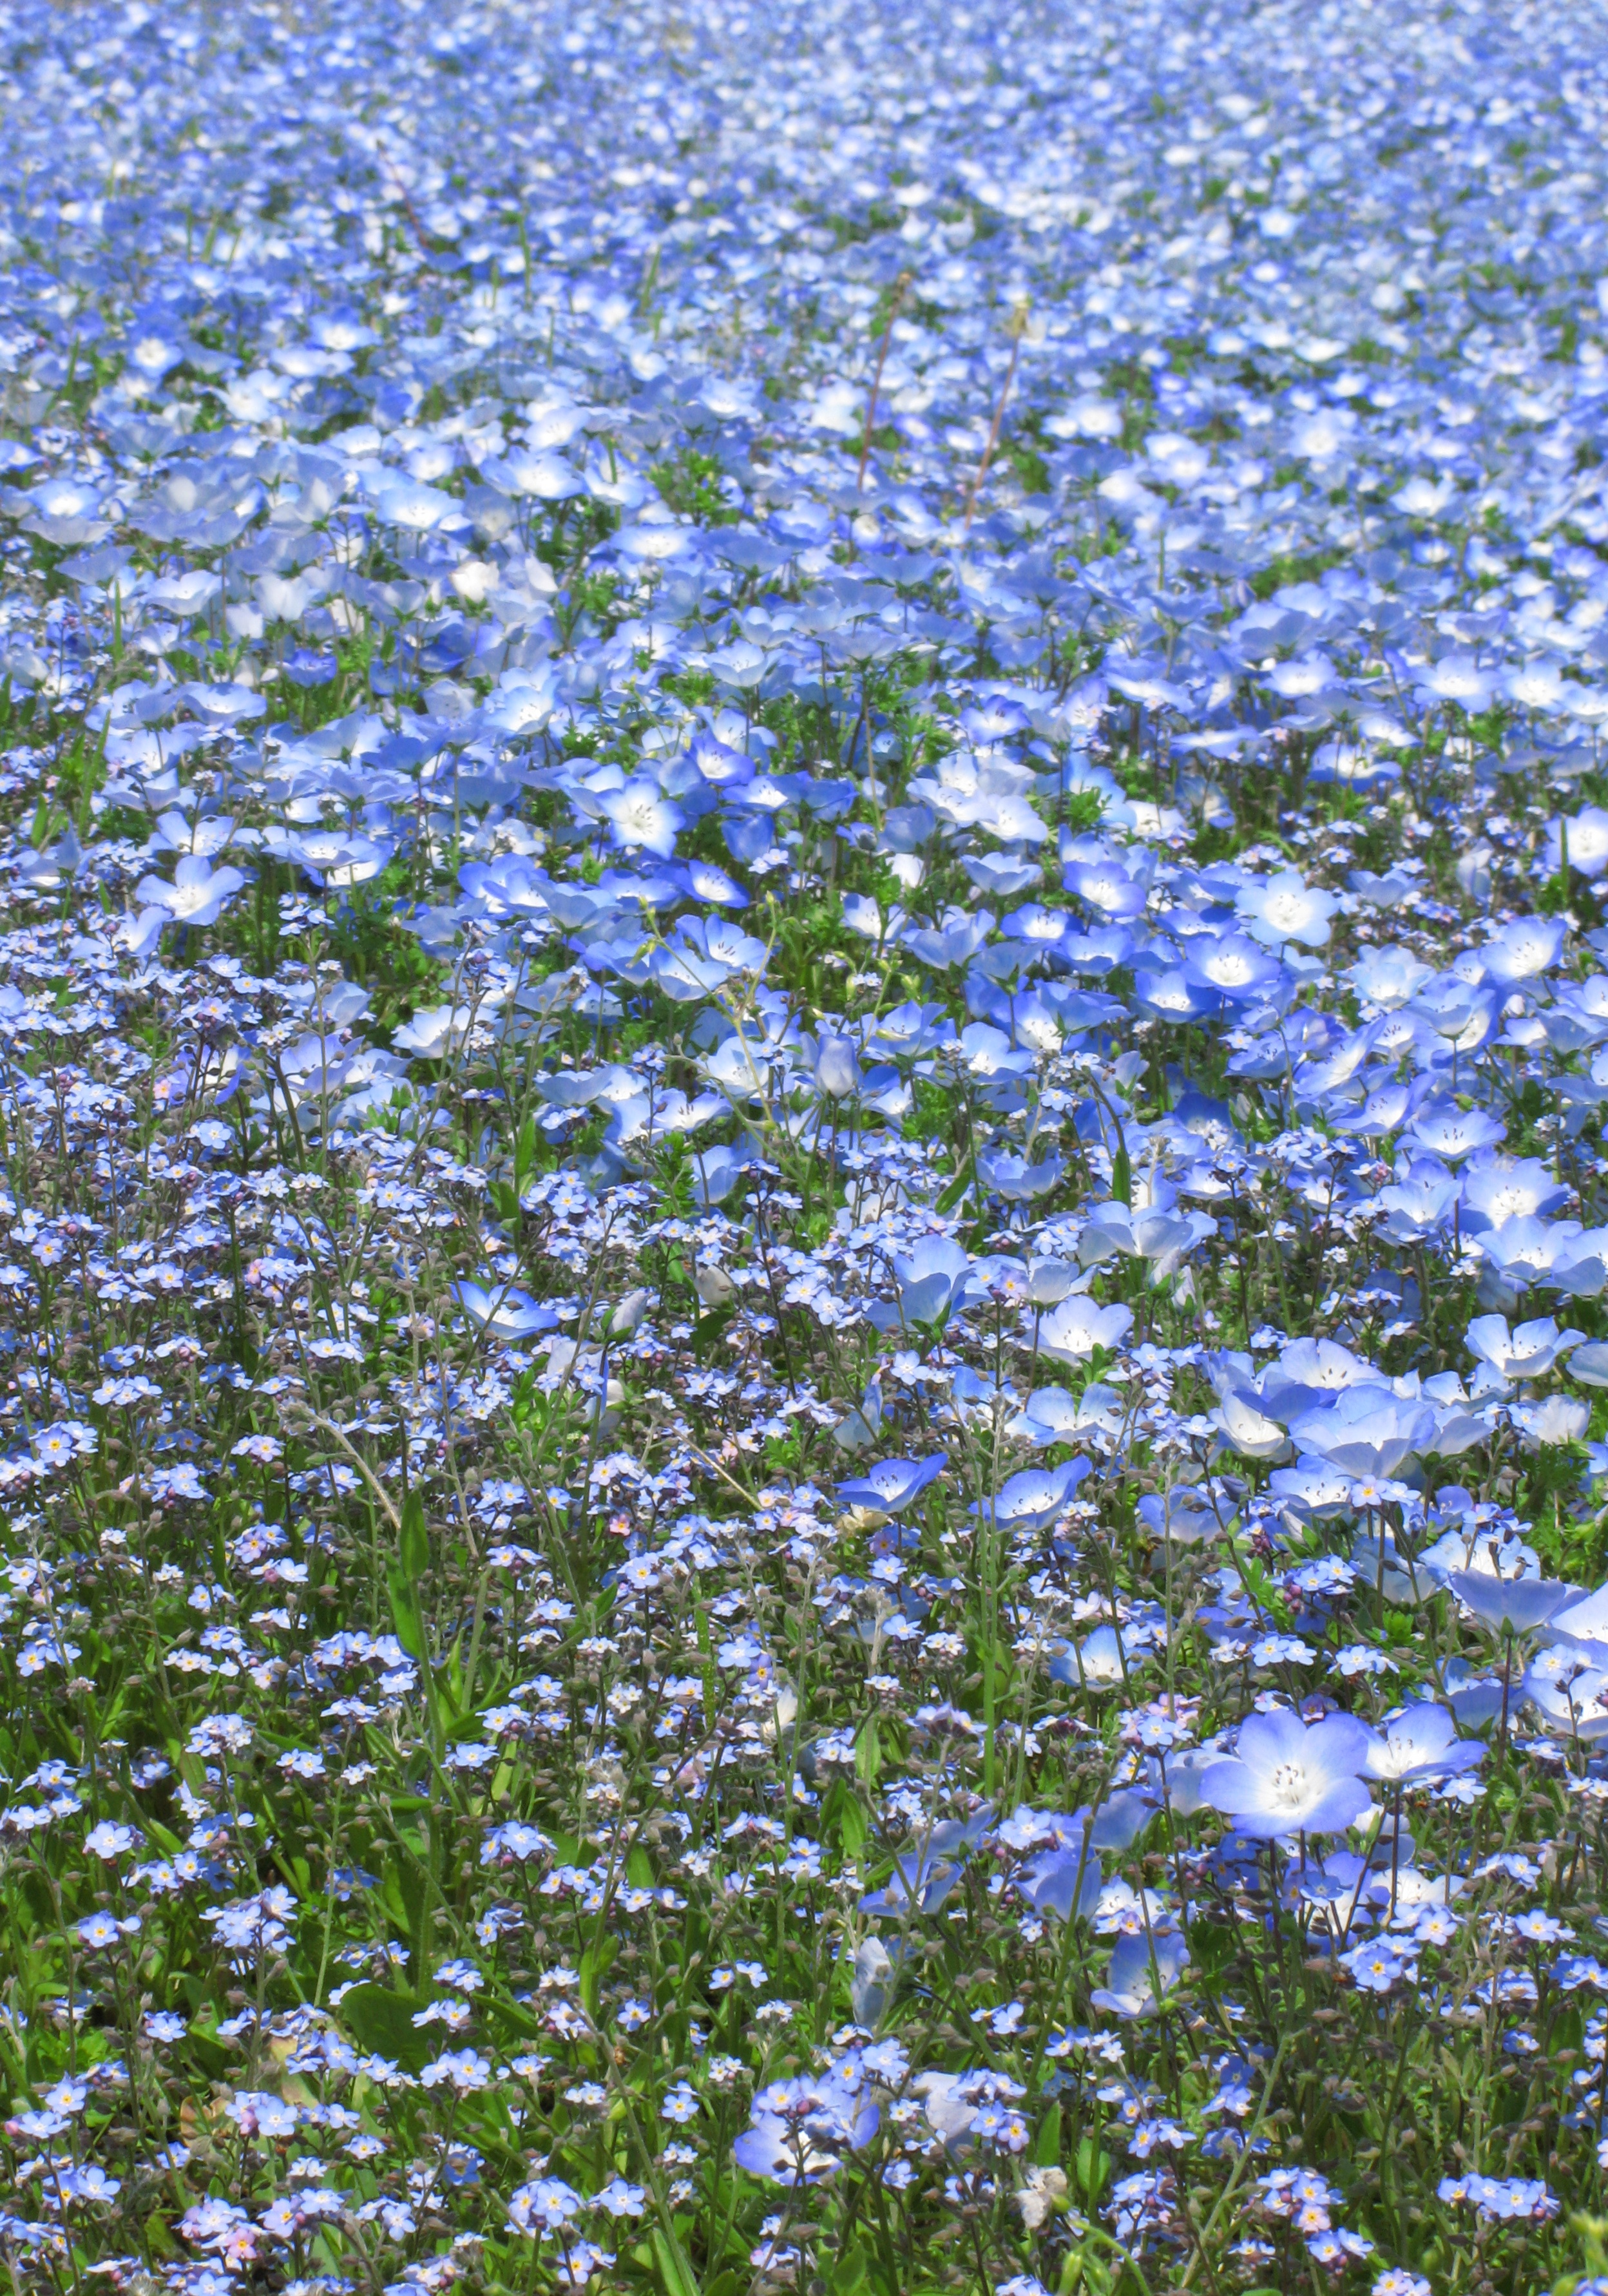
plant, field, meadow, flower, pattern, high, flora, wildflower, forget me not, background, wallpaper, hires, flowersadminfave, habitat, naturesfinest, hi, res, resolution, g7, flowering plant, bellflower family, annual plant, land plant